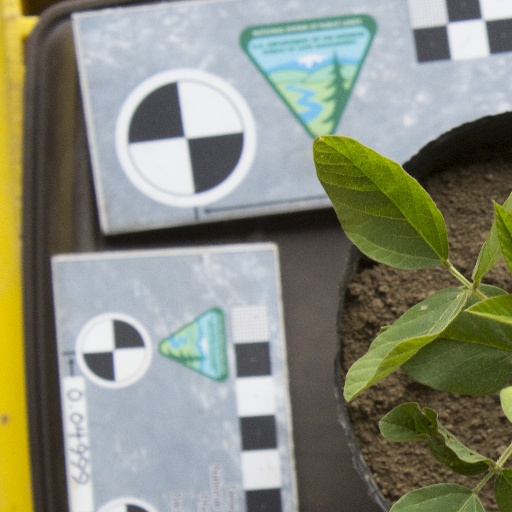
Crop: soybean